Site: brandenburg
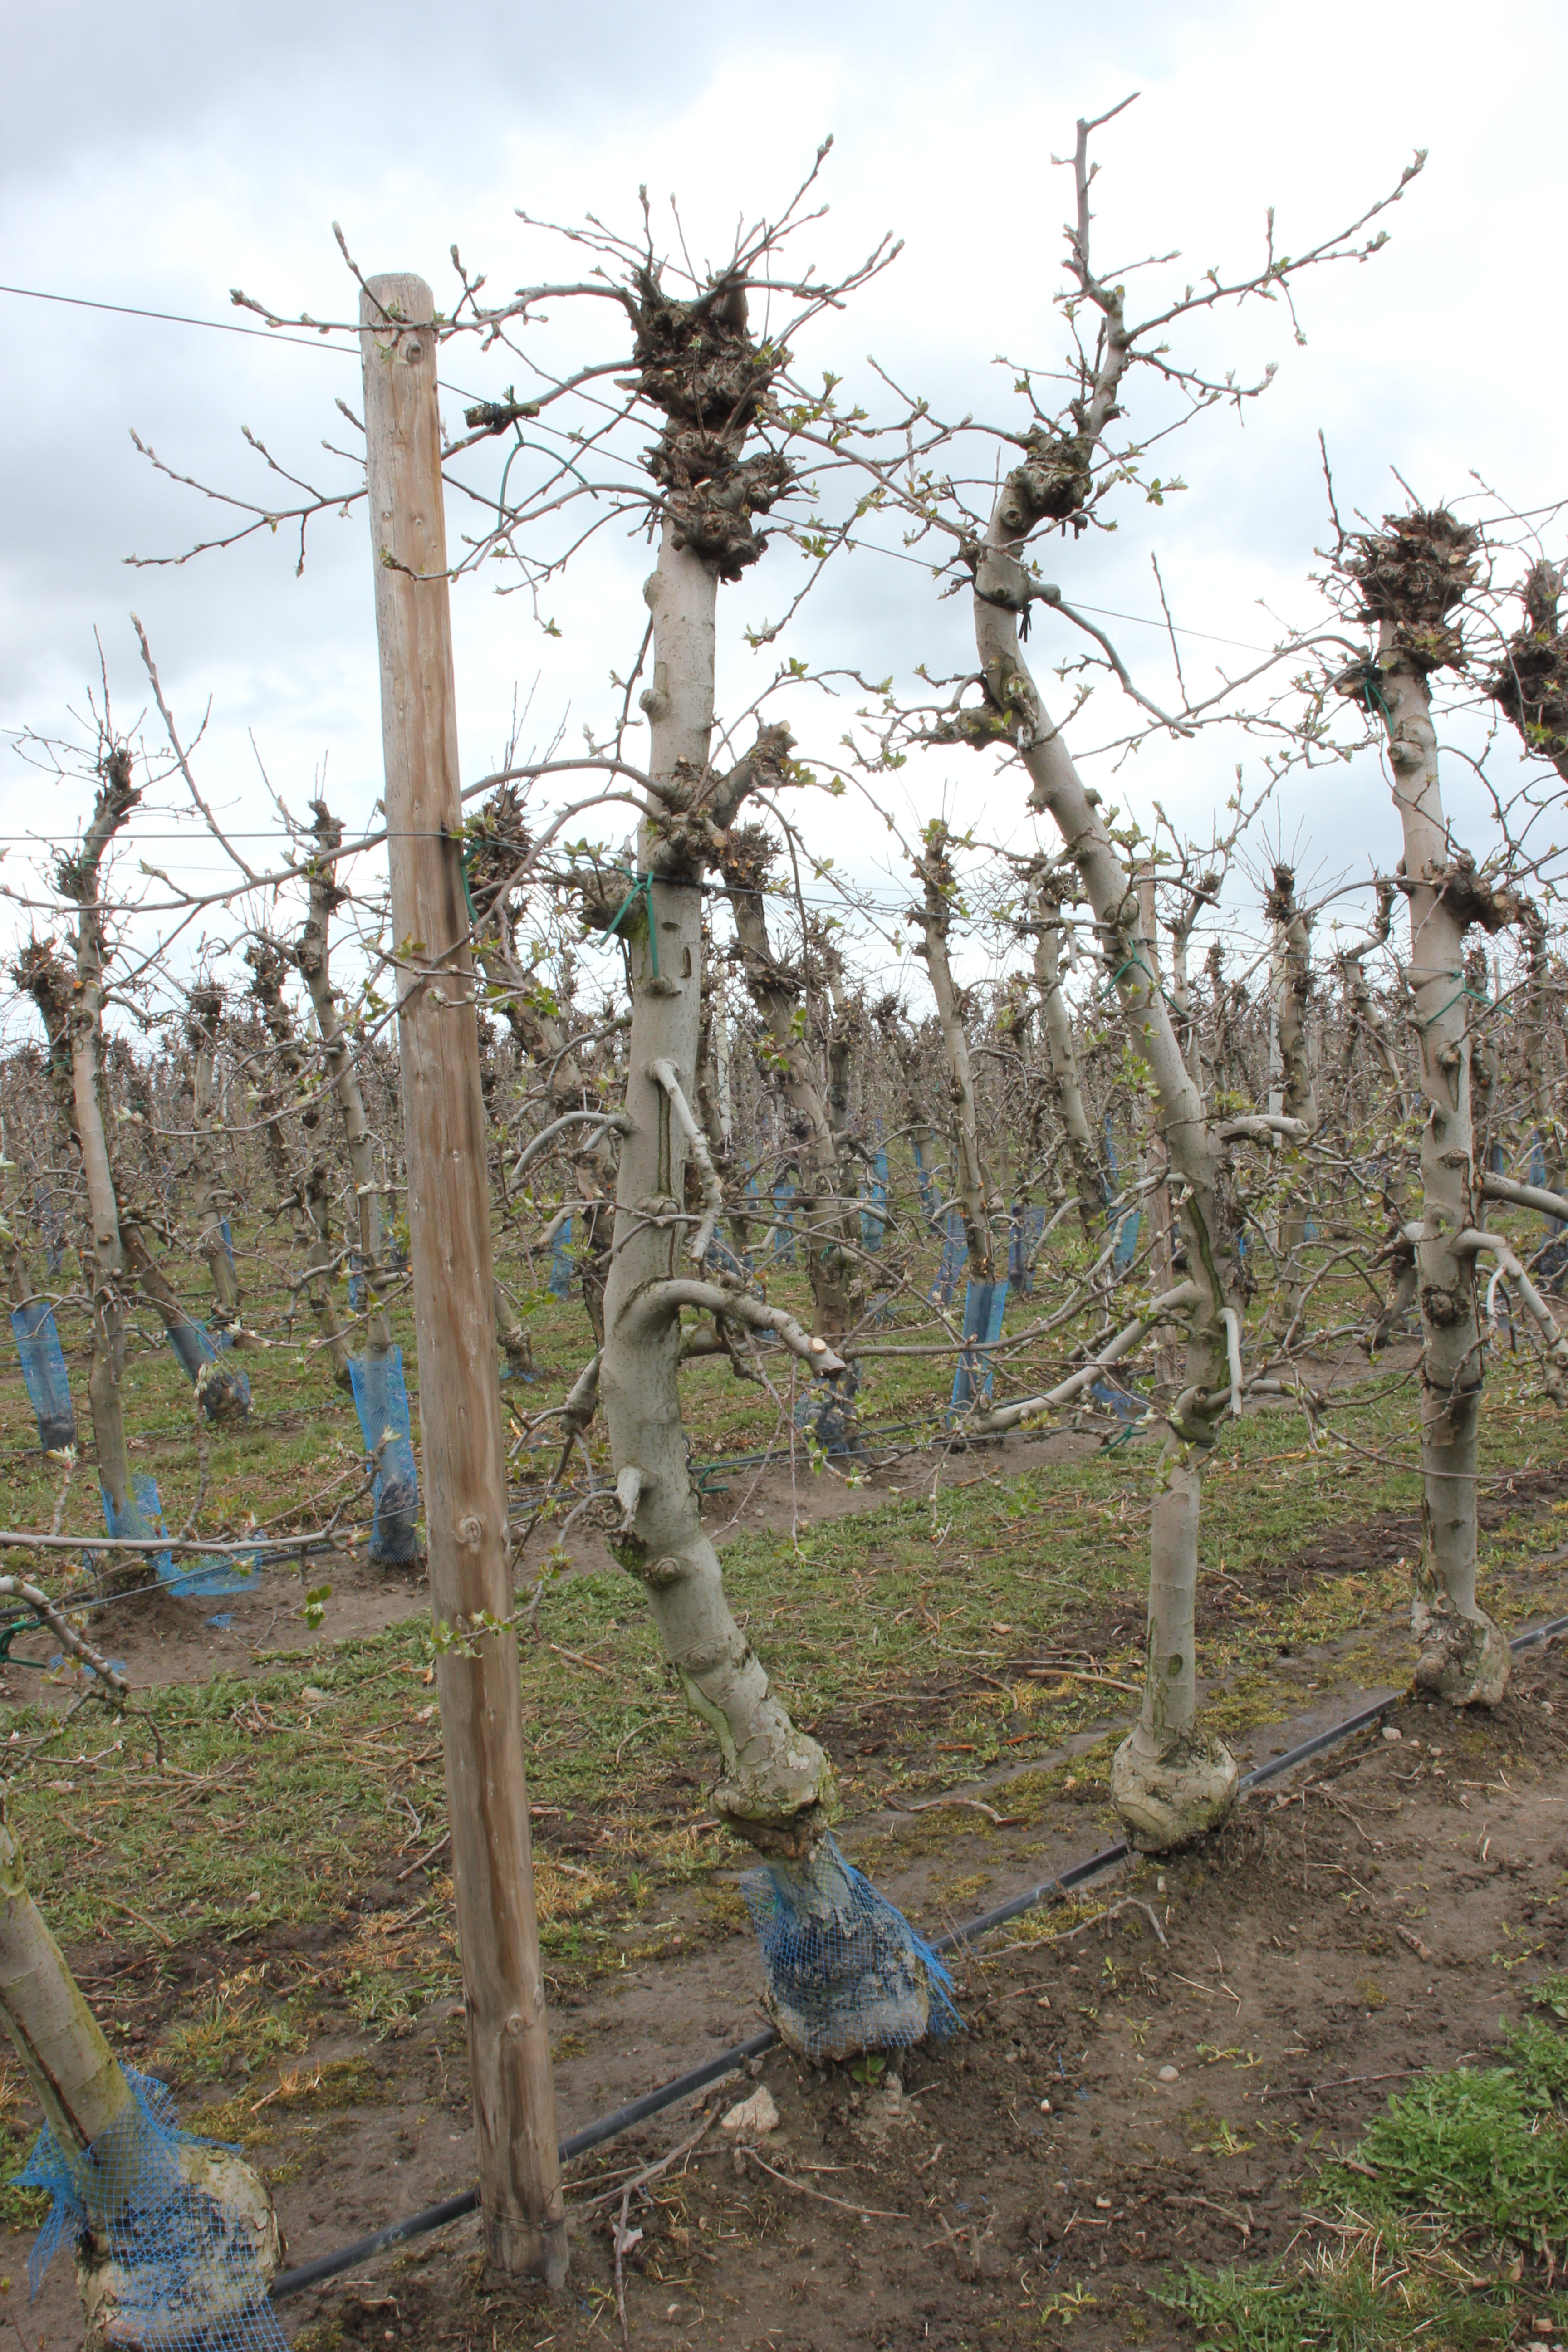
Growth stage (BBCH 55): Inflorescence emergence